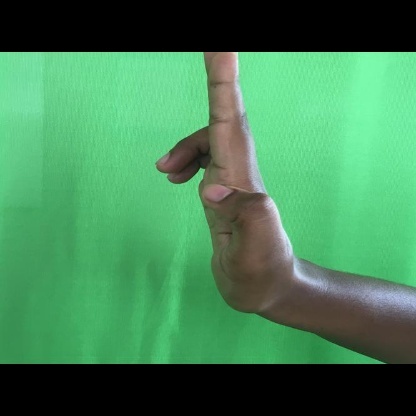
Mudra: Ardhapathaka